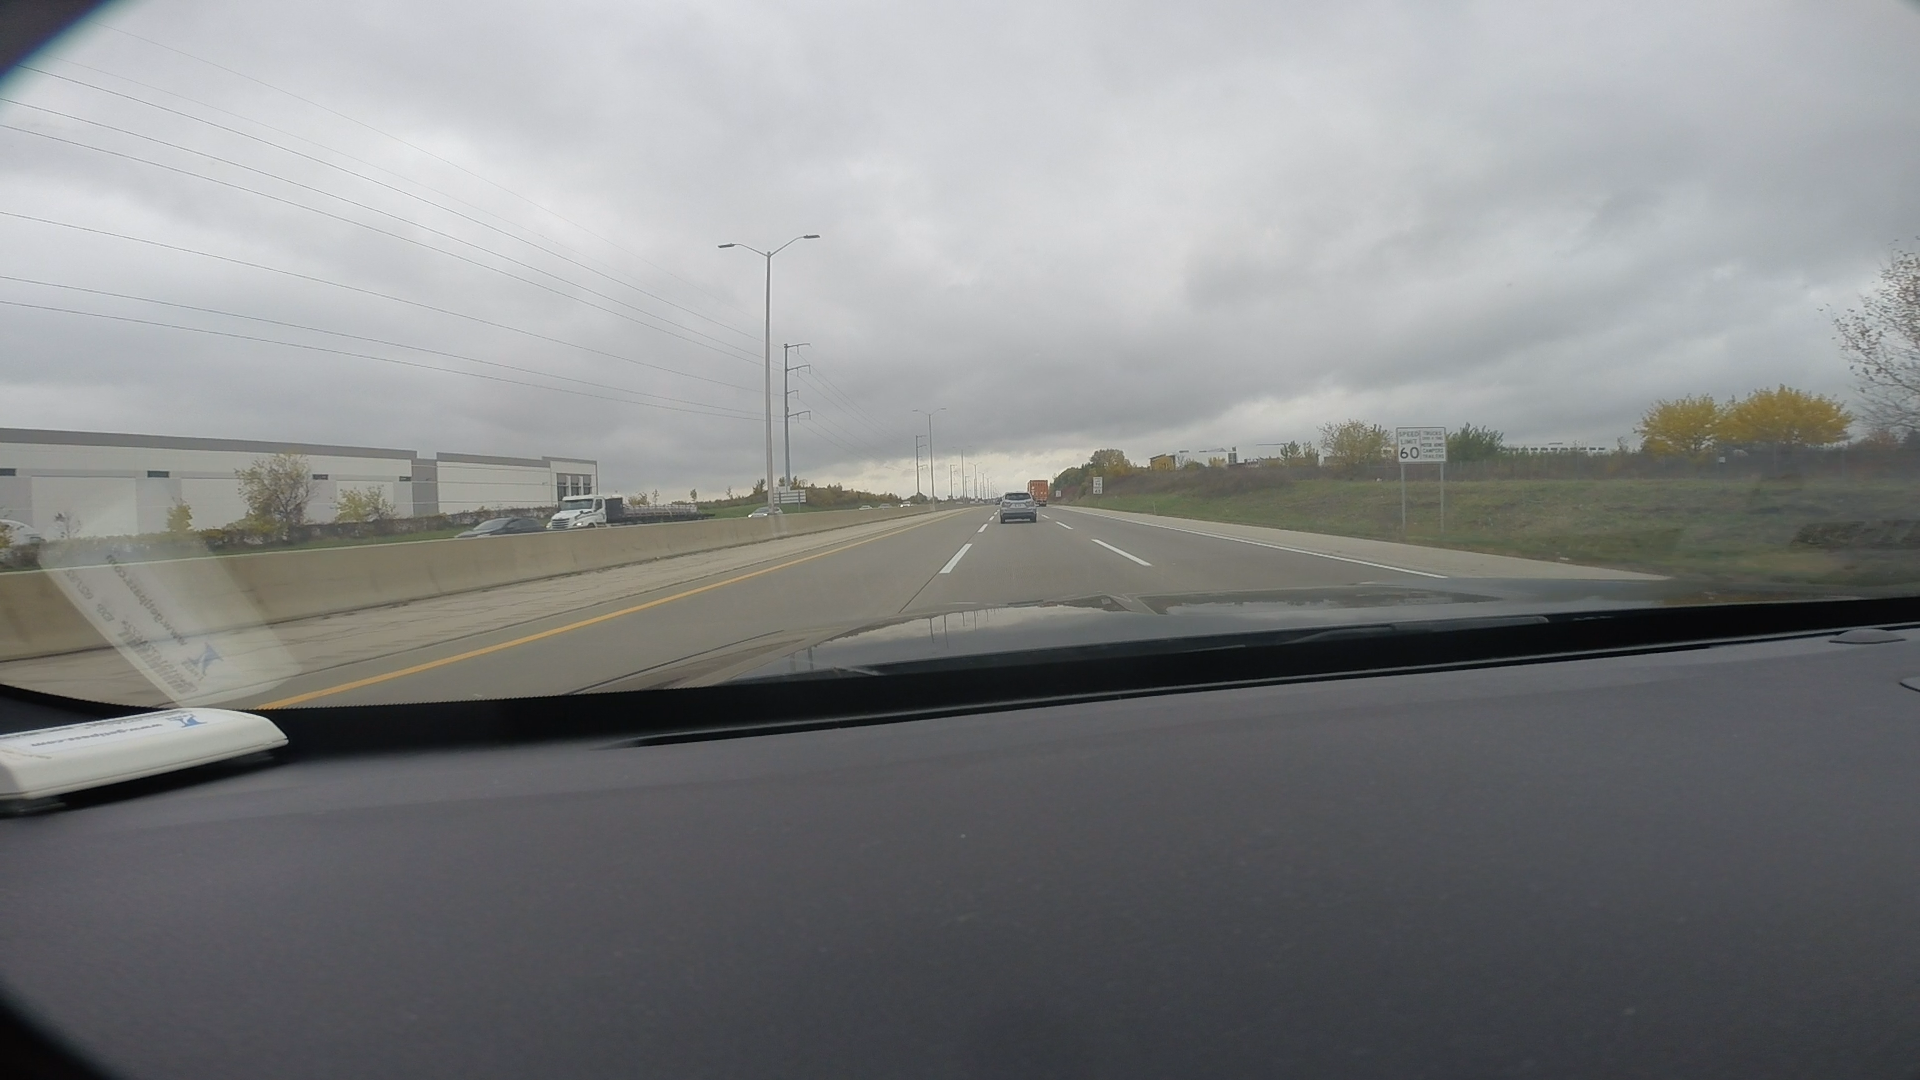
Speed limit sign label: mph60